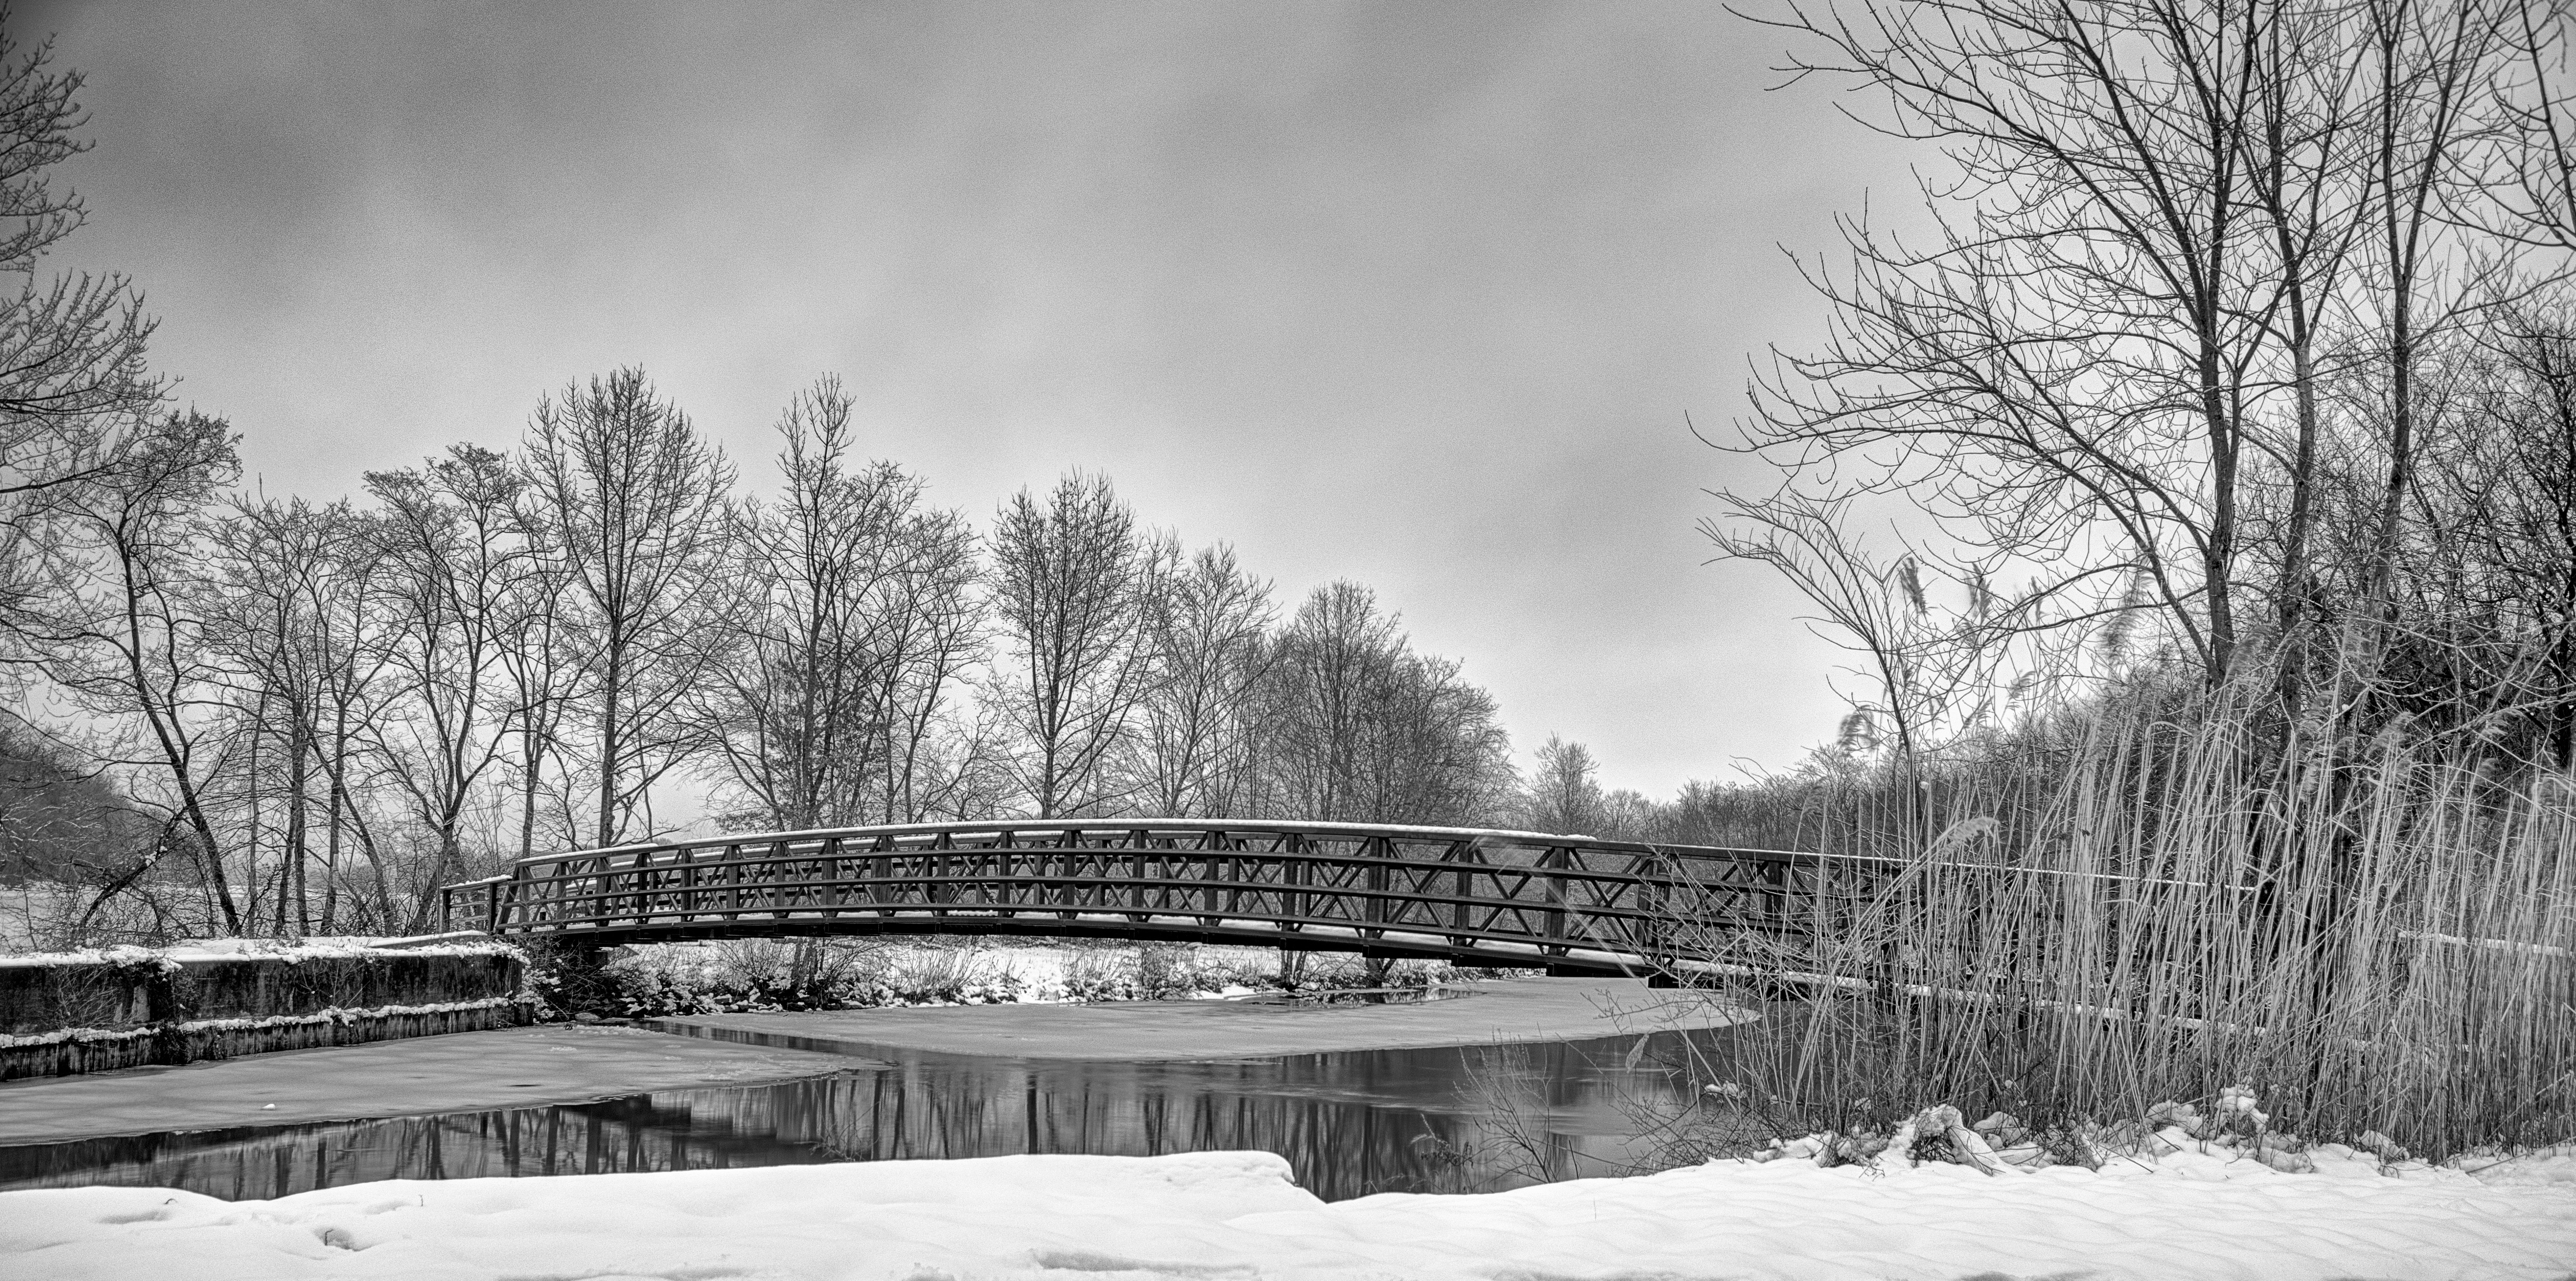
tree, snow, winter, black and white, bridge, photography, river, reflection, weather, monochrome, season, freezing, monochrome photography, atmospheric phenomenon